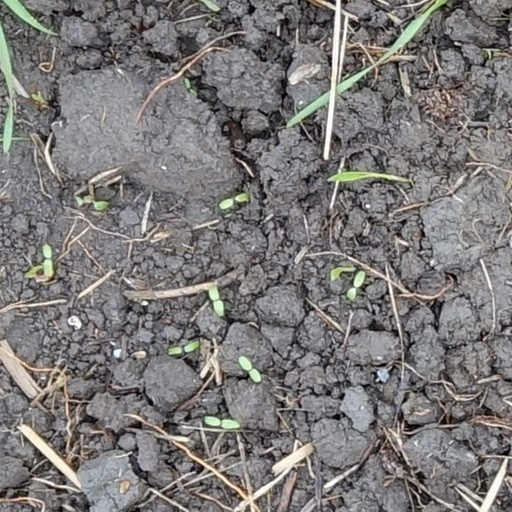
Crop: wheat